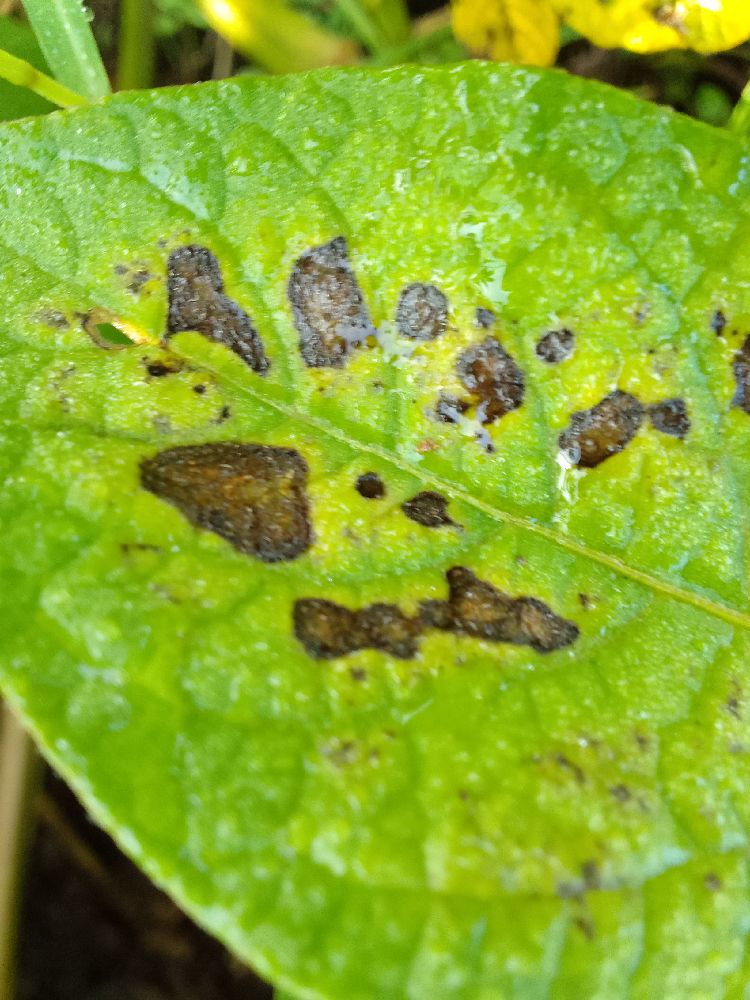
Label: Early blight